Daphnée Duplaix

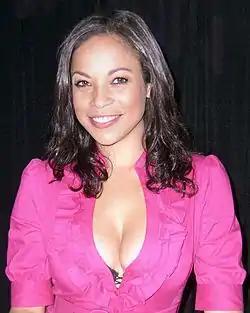
Duplaix in 2009

Daphnée Lynn Duplaix (born August 18, 1976) is an American actress and model. After beginning her career as an actress in 1996, Duplaix appeared as the July 1997 centerfold as "Playboy"s Playmate of the Month. In addition to appearing in several videos for "Playboy", she continued to act in mainstream projects, including roles on American daytime soap operas "Passions" and "One Life to Live". In 2024, she joined the cast of "Beyond the Gates" as Nicole Dupree Richardson.